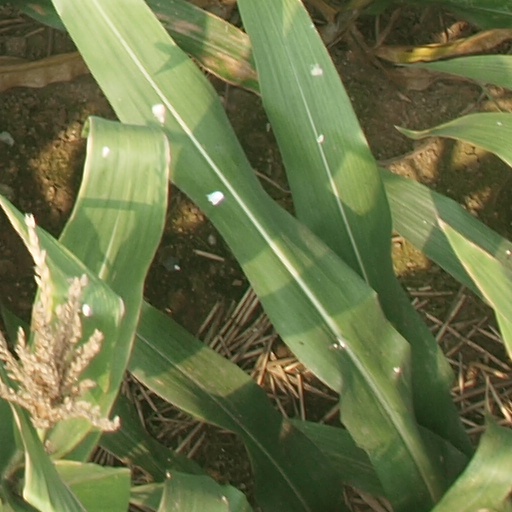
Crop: maize; corn